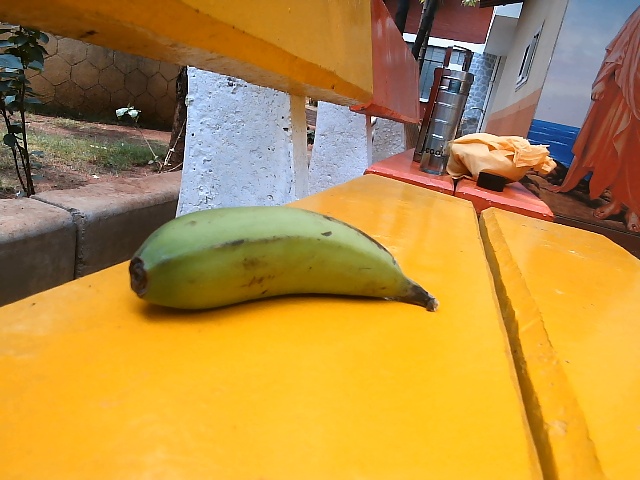
Label: Raw_Banana